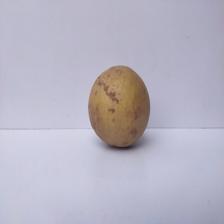
Size: Large